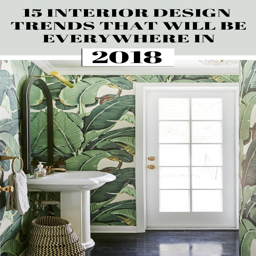
the new year is only a few months away .